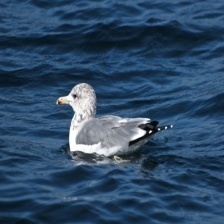
Species: CALIFORNIA GULL
Scientific name: LARUS CALIFORNICUS